José Hernández (infielder)

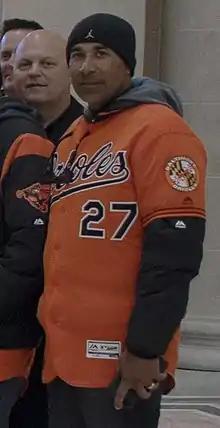
Hernández with the Baltimore Orioles at the U.S. Naval Academy in 2019

José Antonio Hernández Figueroa (born July 14, 1969) is a Puerto Rican professional baseball player and coach. Hernández played in Major League Baseball (MLB) as an infielder for the Texas Rangers, Cleveland Indians, Chicago Cubs, Atlanta Braves, Milwaukee Brewers, Colorado Rockies, Pittsburgh Pirates, Los Angeles Dodgers, and Philadelphia Phillies from 1991 to 2006. He was an MLB All-Star in 2002.